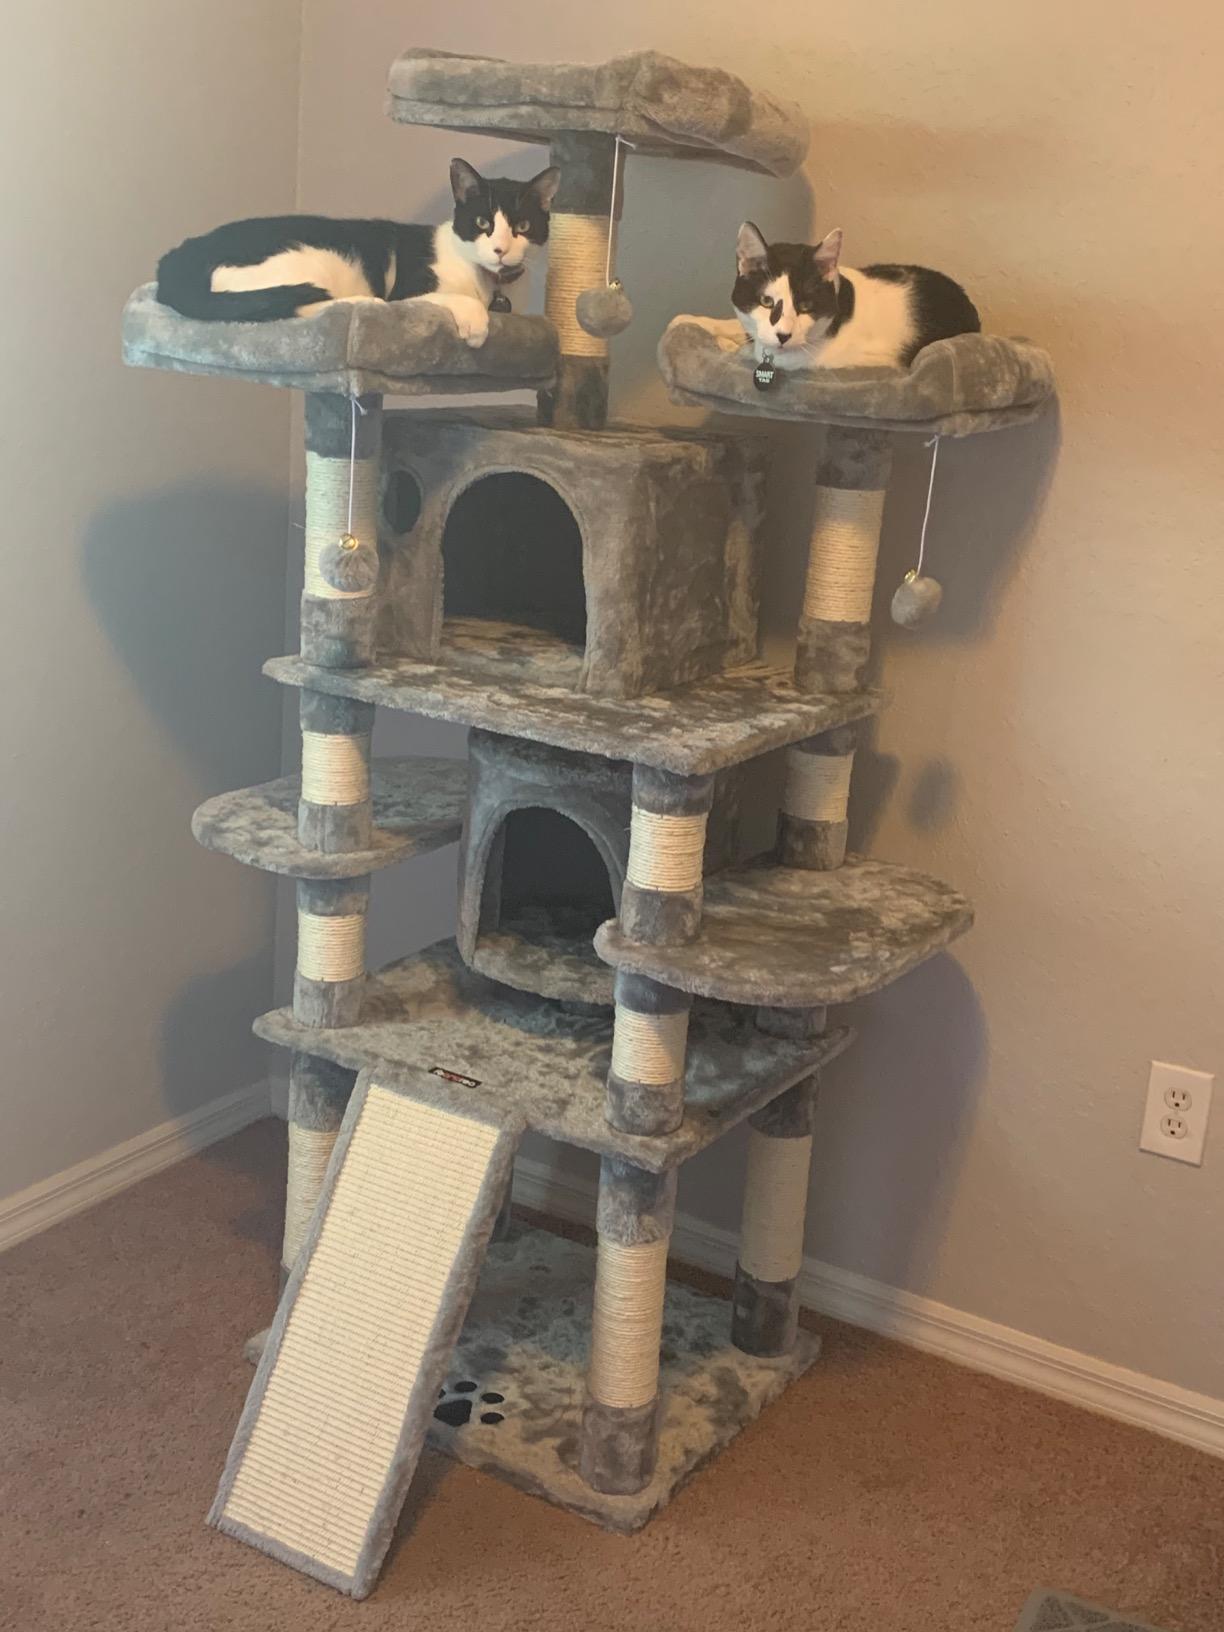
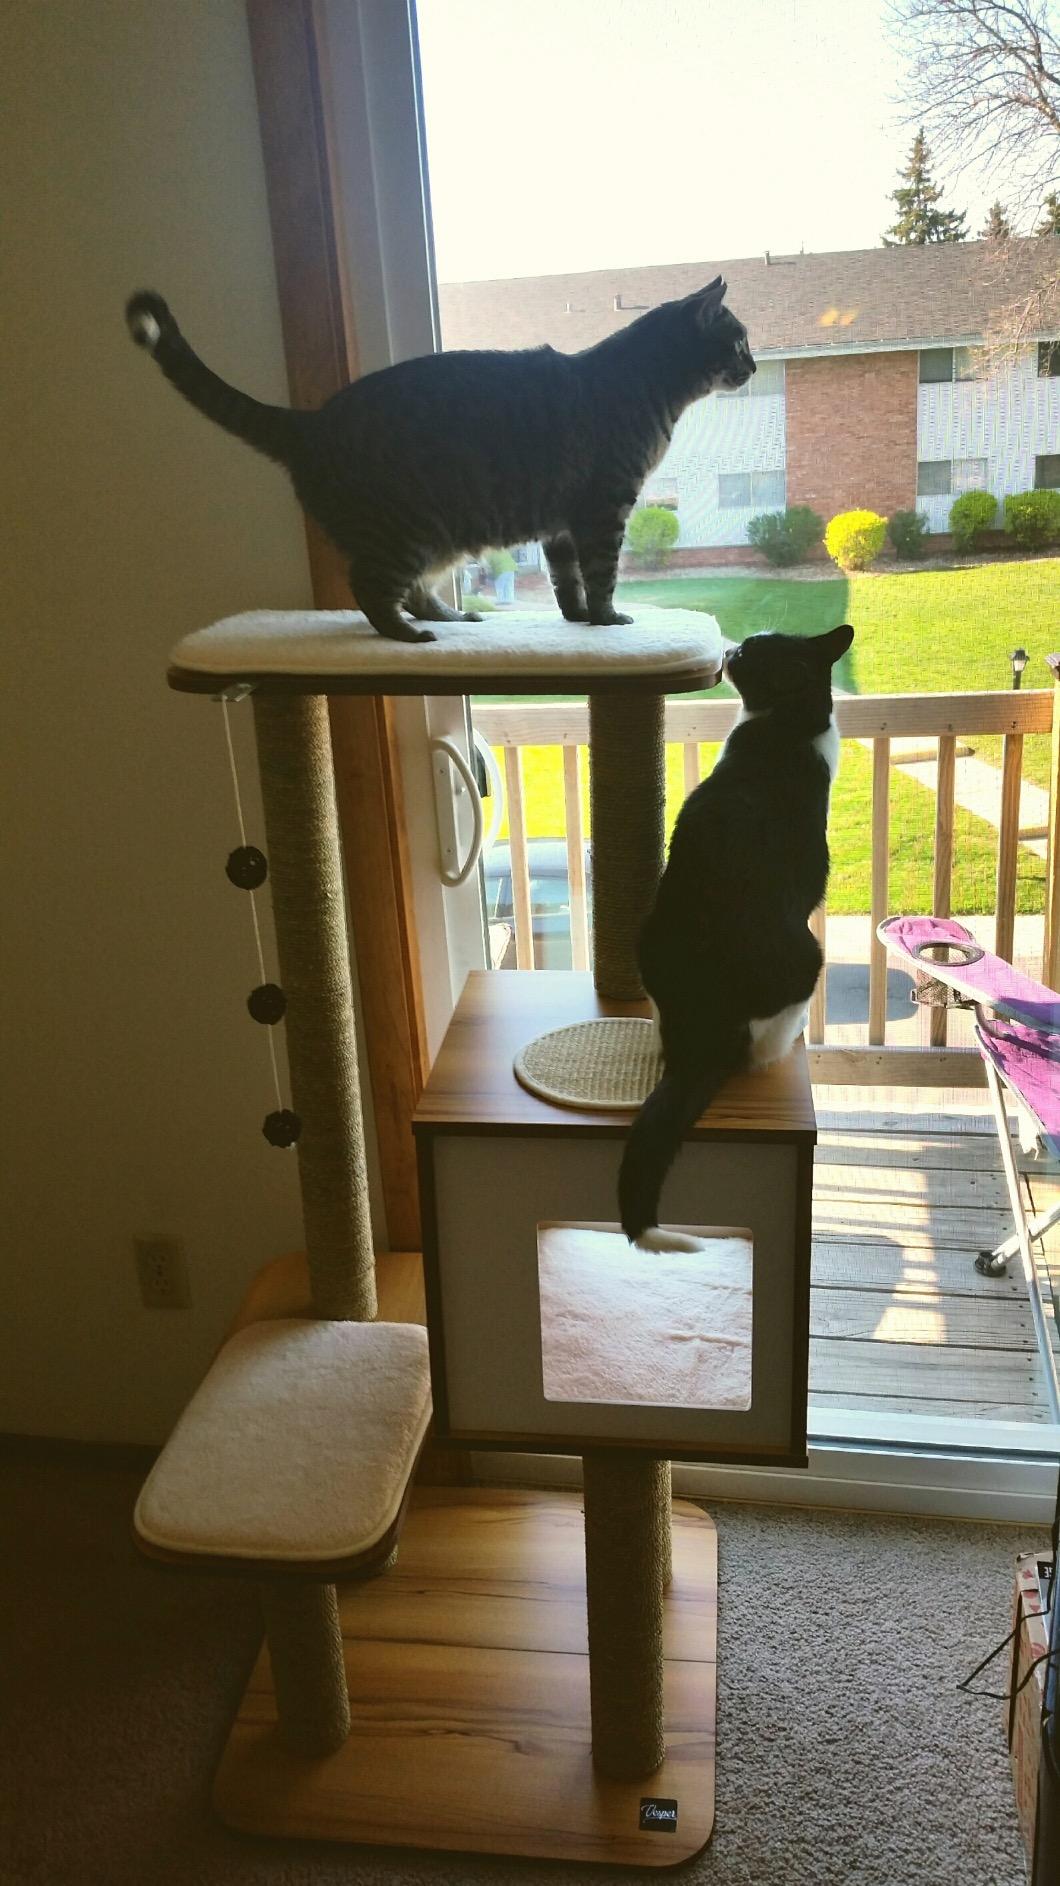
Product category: items_cat tree
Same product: no